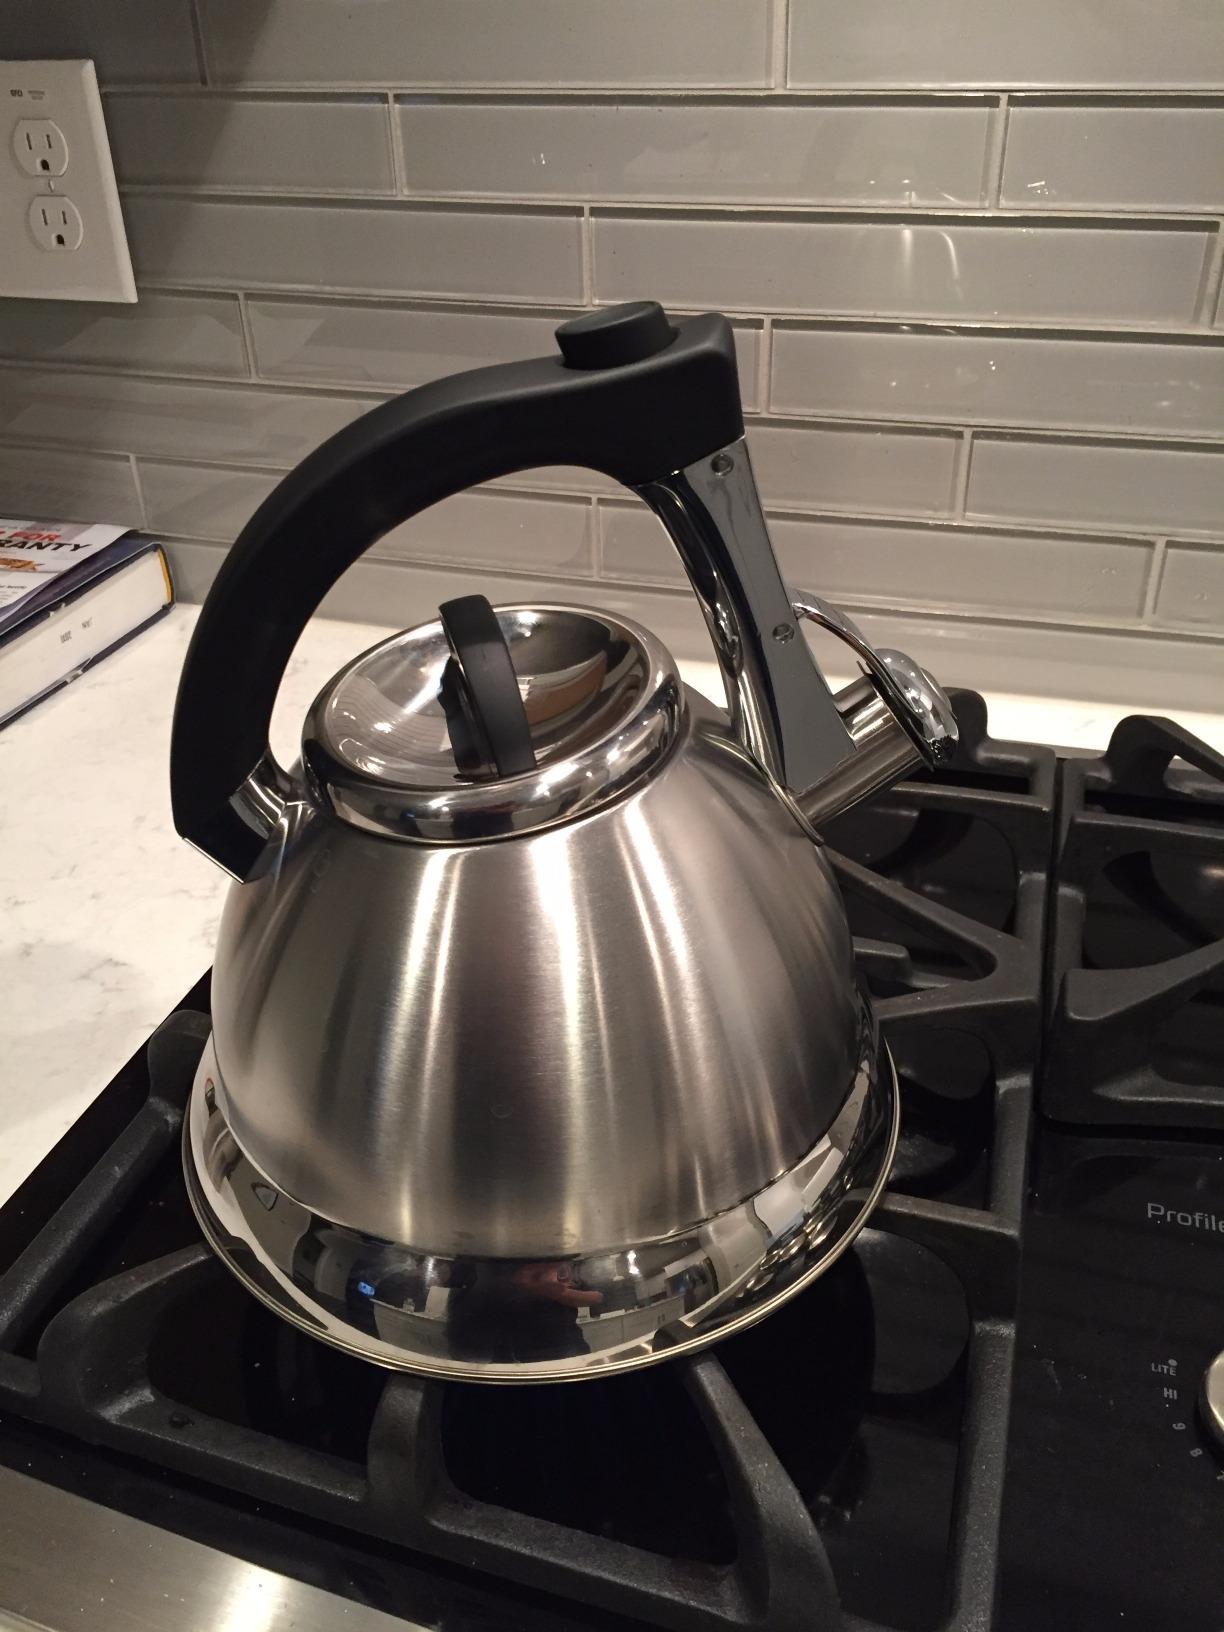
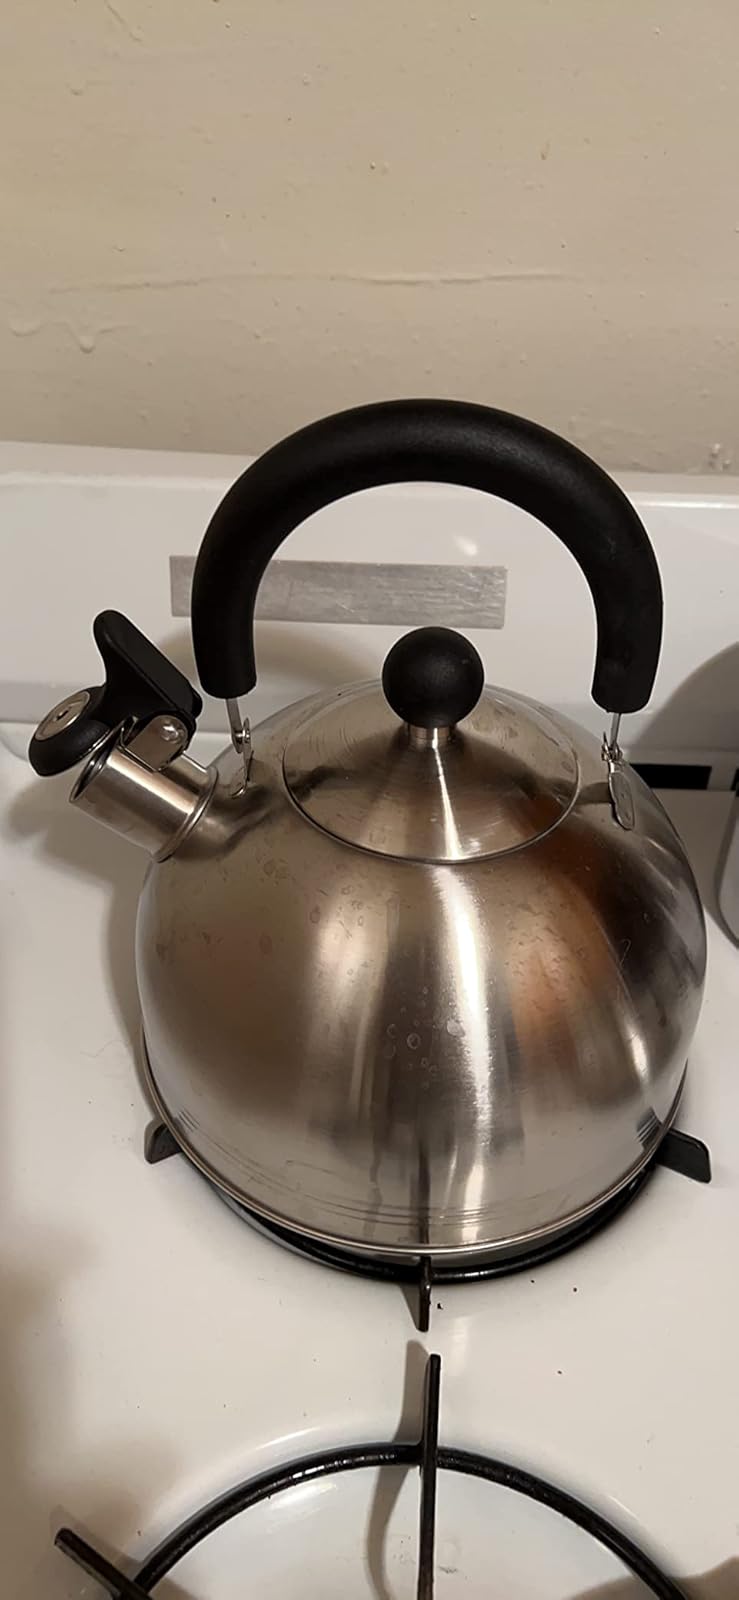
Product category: items_kettle
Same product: no